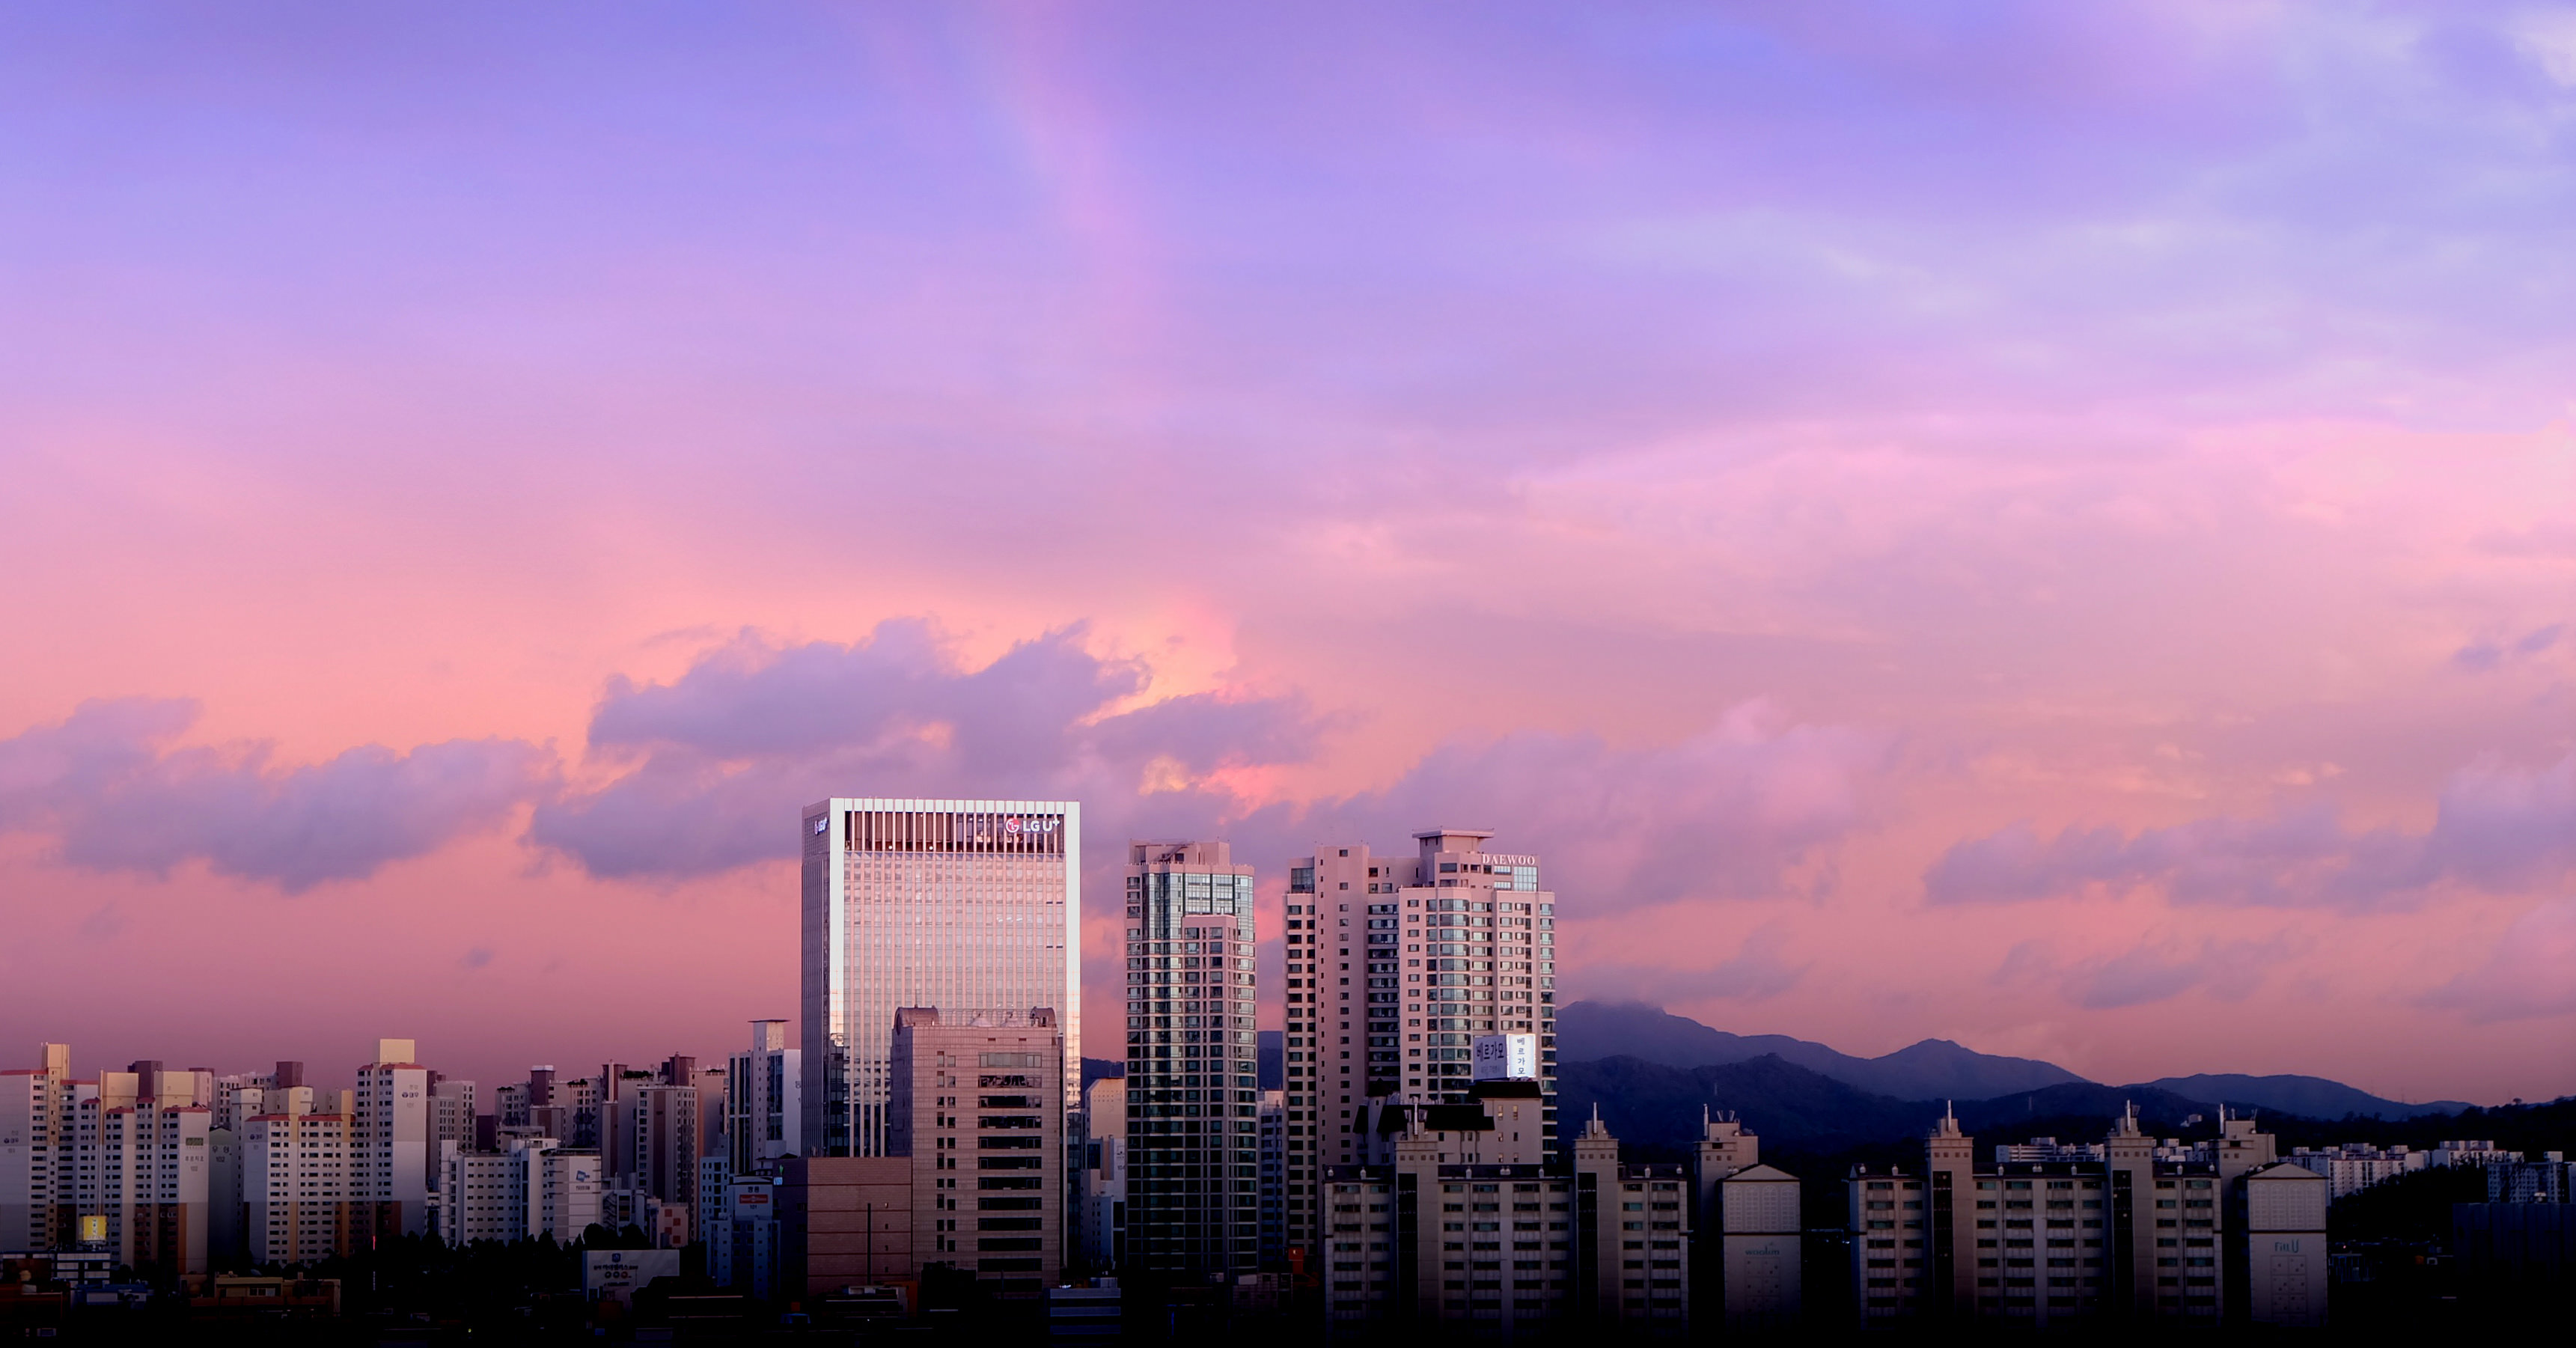
horizon, cloud, architecture, sky, sunrise, sunset, skyline, morning, dawn, city, atmosphere, skyscraper, urban, cityscape, dusk, evening, reflection, buildings, afterglow, atmospheric phenomenon, human settlement, atmosphere of earth, metropolitan area